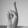
ASL letter: R